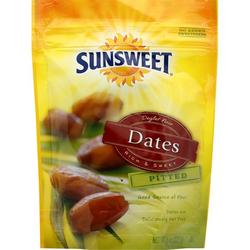
Label: Dates